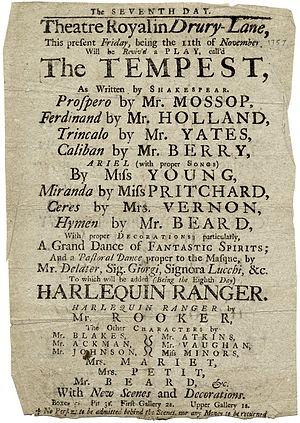
La Tempête est une pièce de théâtre en cinq actes écrite par William Shakespeare vers 1610-1611. C'est l'une des dernières pièces du dramaturge.